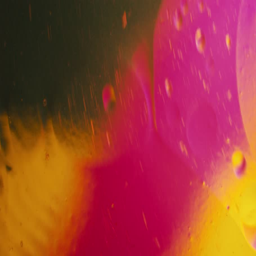
oil drops floating in water over a colorful underground with oil painting effect .